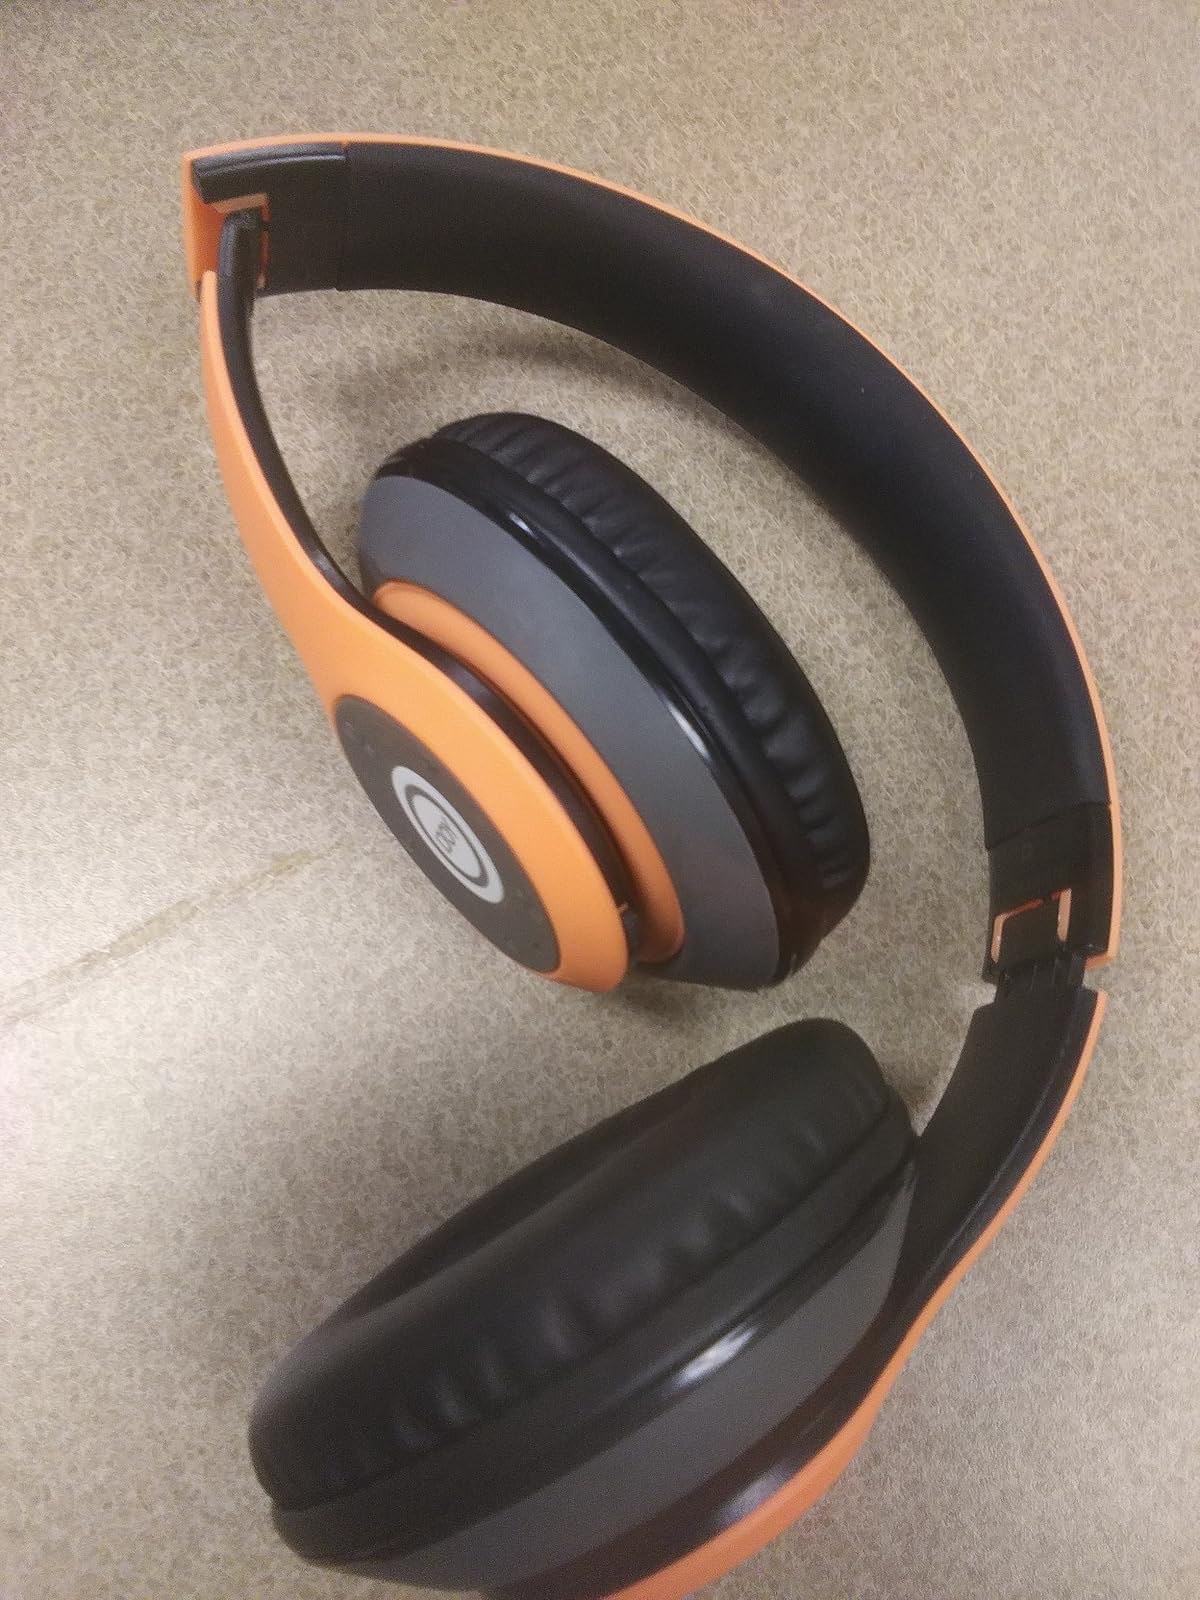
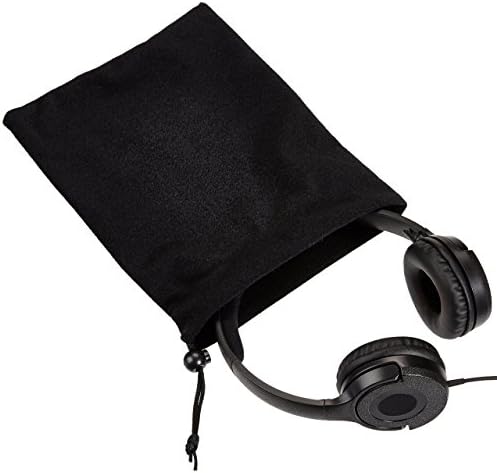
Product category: headphones
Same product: no